Nezame Monogatari Emaki

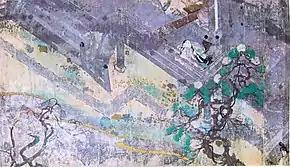
Second scene of the scroll

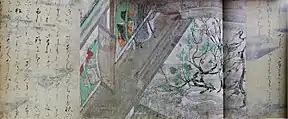
Third scene of the scroll

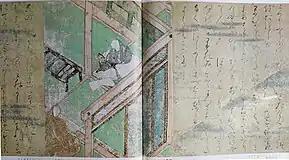
Fourth scene of the scroll

The illustrates the , a prose novel recounting the vicissitudes of life at the court of a young courtesan named Nakanokimi or Nezame, and constantly immersing the reader in Nezame's thoughts and feelings. The story centers on the romance between Nezame and a court counsellor (a ), by whom she becomes pregnant, but there are many obstacles that make this love impossible, including the fact that the counsellor is promised to Nezame's older sister, Ōigimi. Nezame is therefore forced to marry another man older than herself, for whom she develops a certain affection in the absence of love.